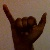
The image shows a hand gesture representing the letter 'Y' in Indian Sign Language.